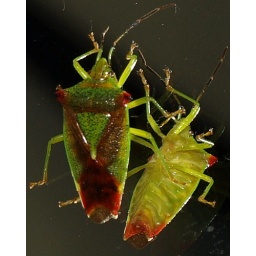
... late night on the VERY dirty mirror in our bathroom - spontaneous shot ;-)